Nakahara no Chikayoshi

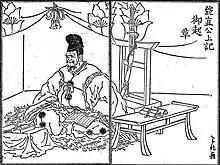
The heir and son of Chikayoshi, Ōtomo Yoshinao

Chikayoshi adopted a son, Ōtomo Yoshinao, who would become the founder of the Ōtomo clan. He had another son, Nakahara no Suetoki.